Gilmoreosaurus

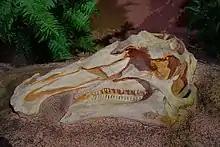
Reconstructed "Bactrosaurus" skull at the Museum of Ancient Life; skull material of this taxon proved to be a cornerstone of debate involving "Gilmoreosaurus"

Following its original naming, Gilmore's species would remain poorly understood and received limited attention from other palaeontologists. Despite this, the occasions it was discussed often brought major taxonomic changes. One persistent issue surrounding the taxonomy of the Iren Dabasu hadrosaurs was the nature of cranial material found at the "Bactrosaurus" quarry. Gilmore assumed, based on its association with the rest of the "Bactrosaurus" material, that it must belong to that genus; no other elements at the site were inconsistent with just one species being present. He was perplexed, however, by its lack of a hollow-crest, something thought universal among lambeosaurs. He did consider the possibility it belonged to "M. mongoliensis", and also noted its resemblance to specimens of the genus "Tanius", but eventually discarded both ideas. C. C. Young revived the latter idea, and assigned the material to "Tanius". Regarding "Mandschurosaurus" he agreed with Gilmore's referral of his species to the genus, and went further to say it's possible it actually represents the same species as "M. amurensis". Anatoly K. Rozhdestvensky, in the 1960s, considered a different solution; that "Bactrosaurus" was in fact a hadrosaurine, not a lambeosaurine. Furthermore, he thought that "M. mongoliensis" was merely a synonym of his hadrosaurine "Bactrosaurus", a position he would continue to hold in future works. Future authors would disagree, reaffirming the two hadrosaurs as distinct and "Bactrosaurus" as a lambeosaur.